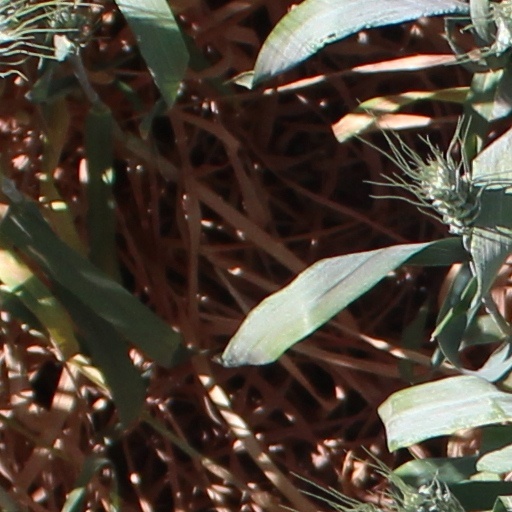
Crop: wheat